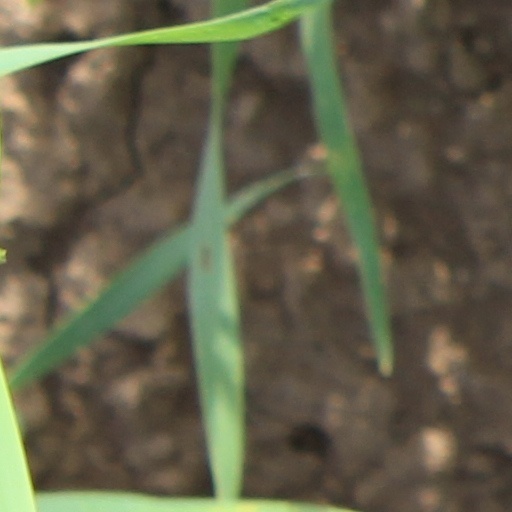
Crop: wheat